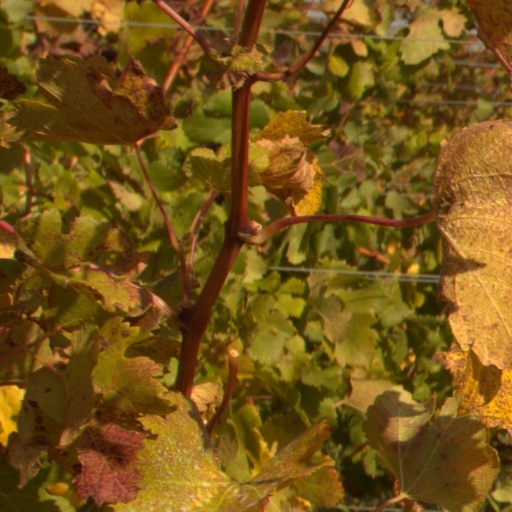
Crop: grape